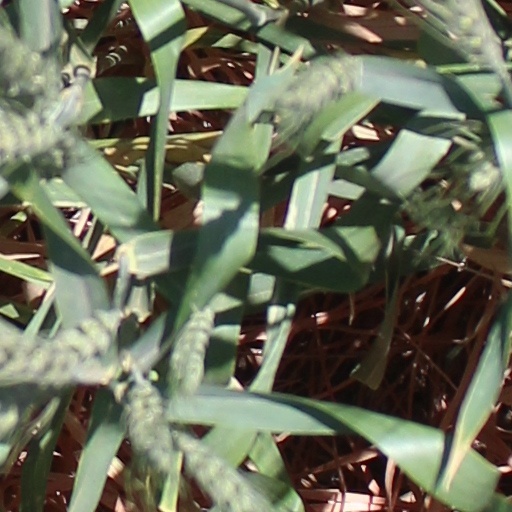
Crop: wheat